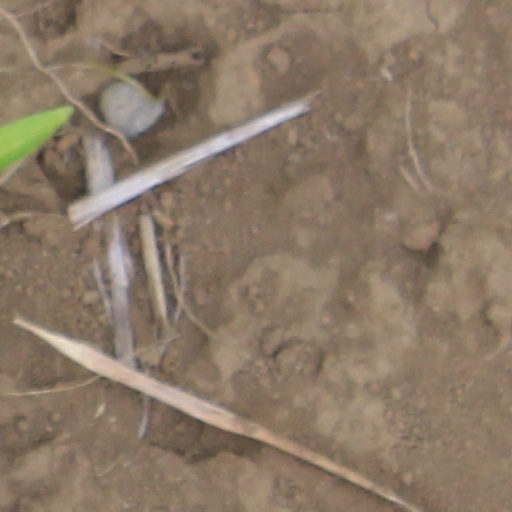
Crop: wheat